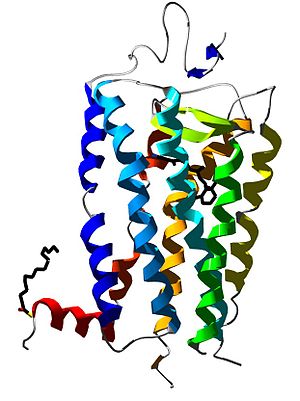
G-protein-koblede receptorer
NMR struktur af bovin rhodopsin
GPCR er beskrevet som den mest livsnødvendige gruppe proteiner. Forkortelsen står for G-protein–coupled receptor, på dansk G-protein-koblede receptorer. Disse receptorer er prominente medlemmer af en familie af membramproteiner kaldet 7TM - et kort navn for 7 transmembrane receptorer. Dette navn kommer af, at receptormolekylet slynger sig som en slange syv gange gennem cellemembranen.